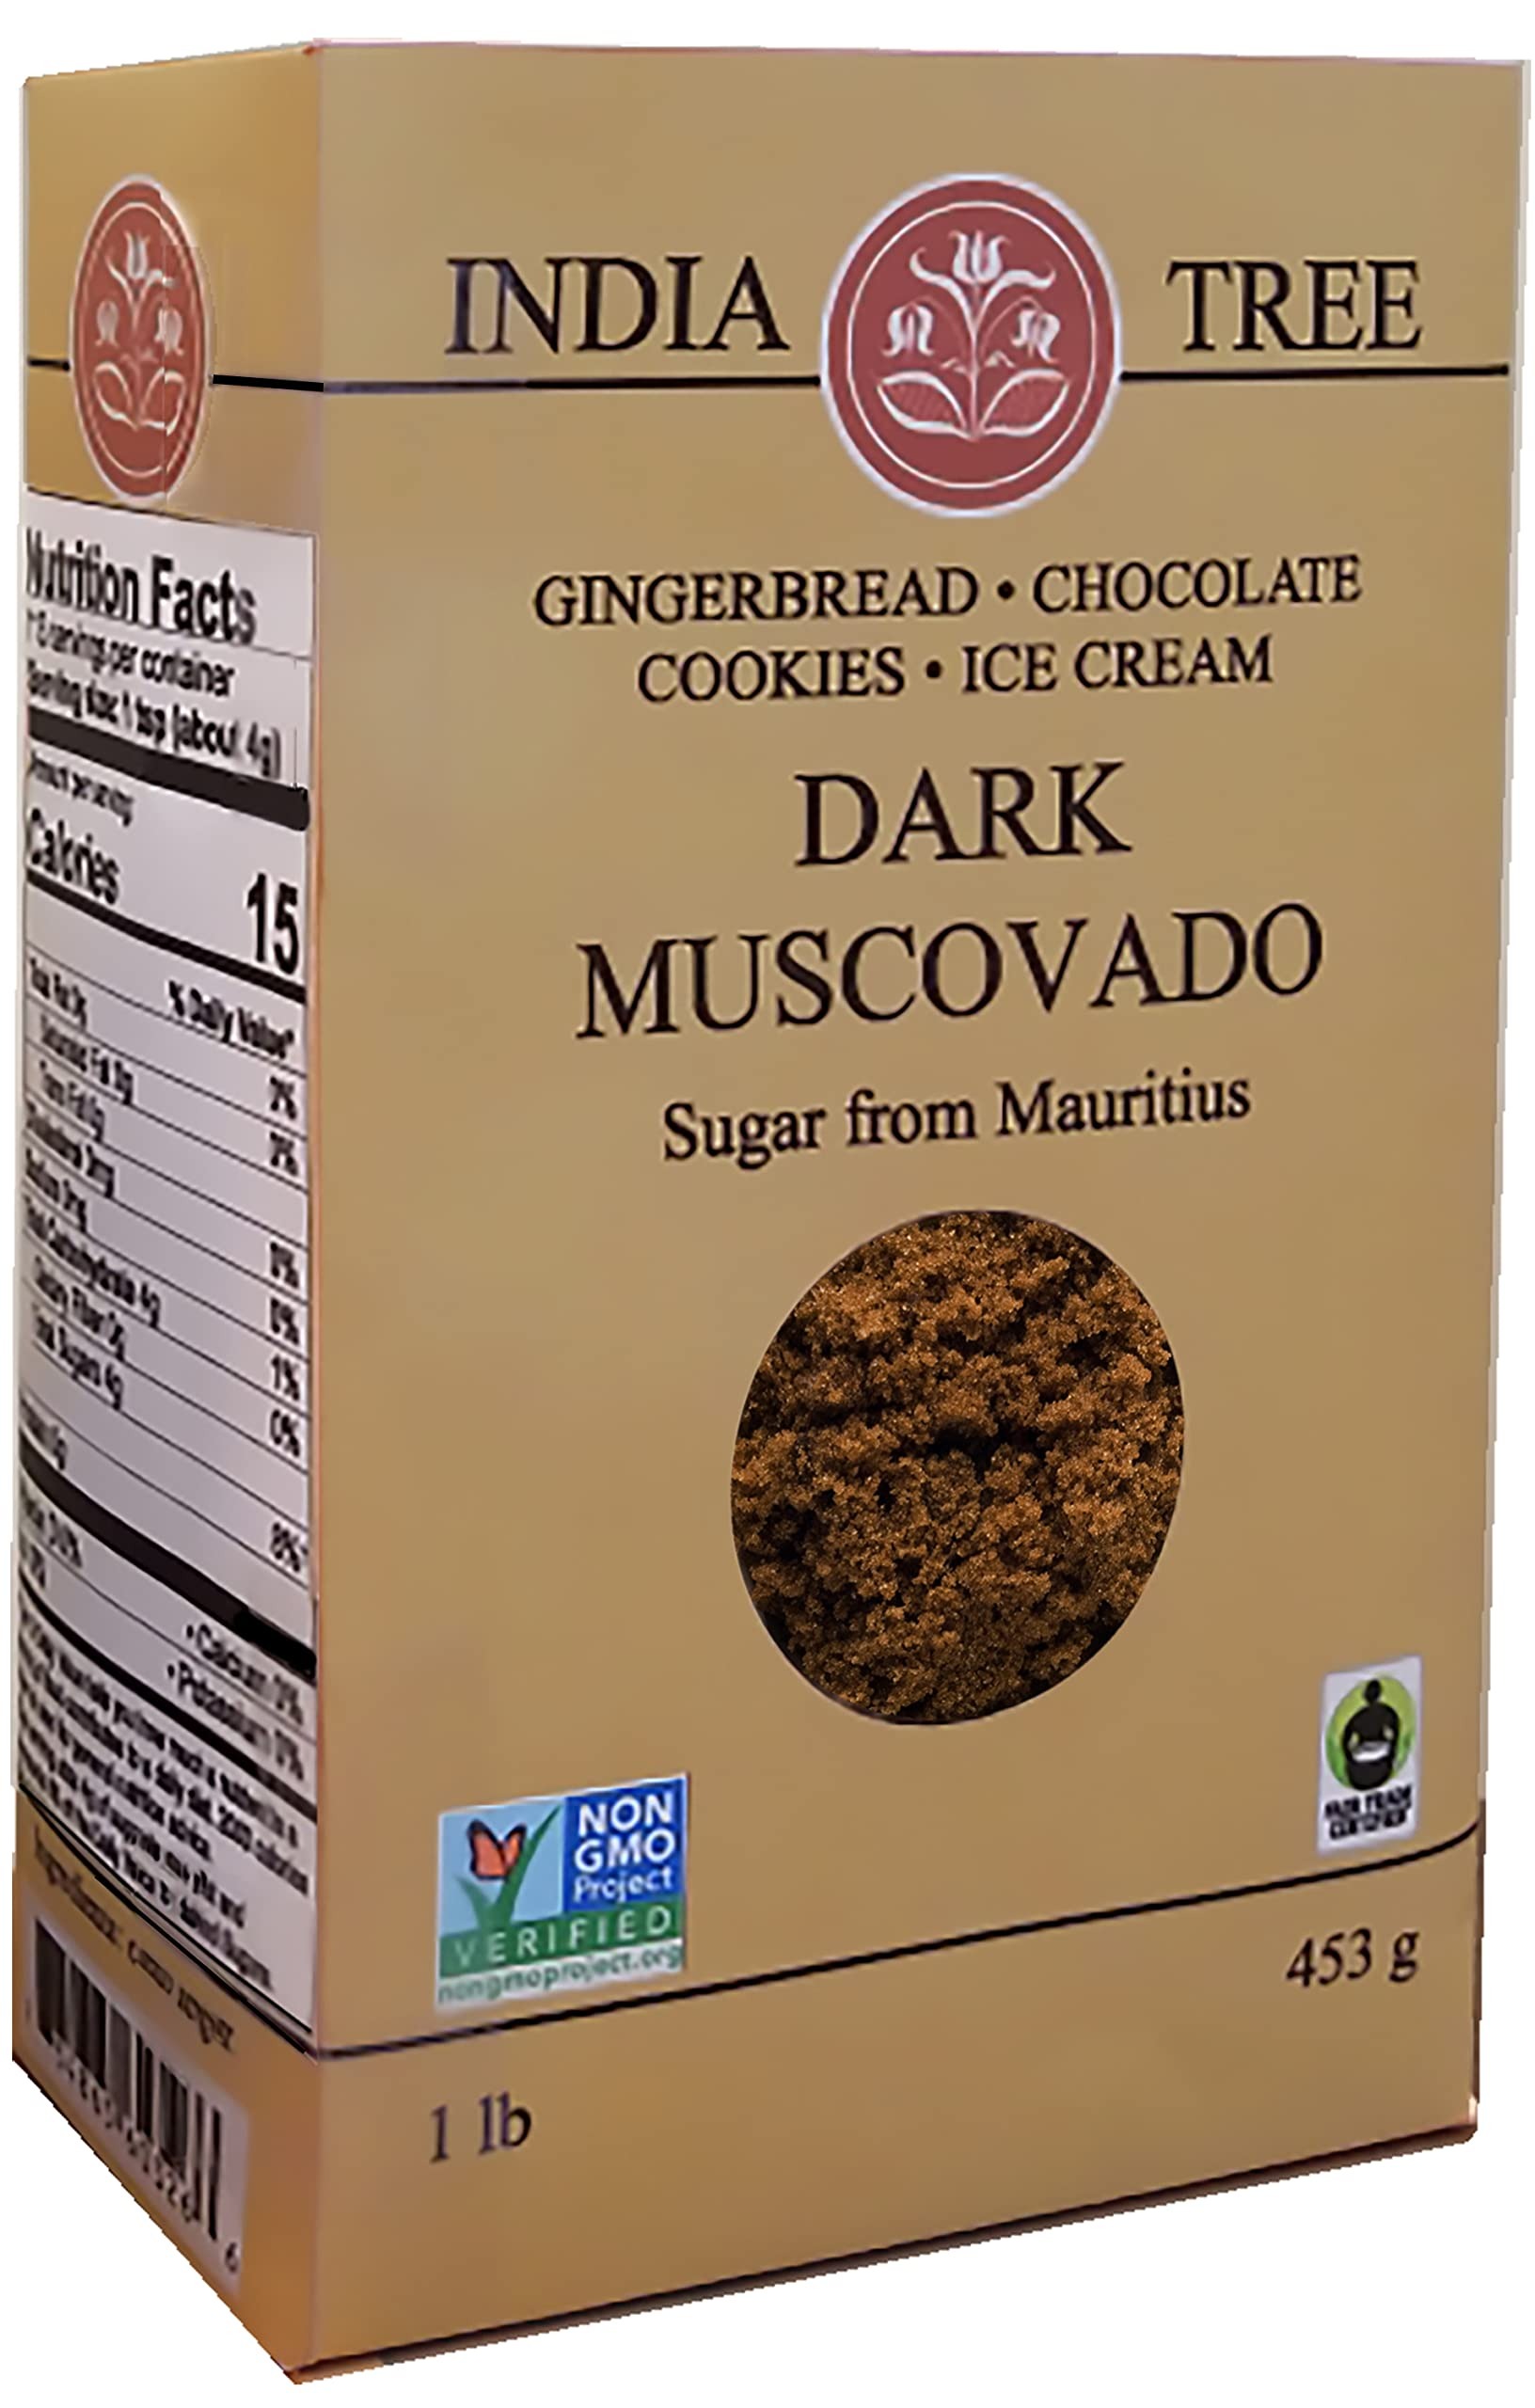
Item Name: India Tree Dark Muscovado Sugar, 1 Pound Box, Unrefined Brown Baking Sugar with Rich Molasses Flavor, Perfect for Gingerbread, Coffee, and Chocolate Cakes
Bullet Point 1: If the sugar hardens, place it in a bowl and cover the bowl with a wet cloth until the sugar softens again
Bullet Point 2: Elevate your recipes with the finest quality sugar imported from Mauritius - India Tree Dark Muscovado Sugar. Its fine, moist texture and high molasses content create a luxurious taste that pairs wonderfully with rich flavors.
Bullet Point 3: Enhance your culinary creations with India Tree Dark Muscovado Sugar. Substitute it for dark brown sugar in your favorite recipes to unlock a world of delicious possibilities. Savor the lingering richness it brings to your baking endeavors.
Bullet Point 4: Quality Ingredients for Creative Cooks: India Tree offers an exciting assortment of cooking and baking ingredients; Ranging from pantry staples like sugar to fabulous colored sugar sprinkles, sugar cubes and vegetable dyes
Bullet Point 5: Make India Tree your go-to shop for Decorative sprinkles, confetti, colored sugar and baking sugar; We also carry a wide array of savory seasonings, all created to chef-level standards with attractive minimalist packaging
Bullet Point 6: India Tree Dark Muscovado Sugar from the African island of Mauritius has a fine, moist texture, a high molasses content
Bullet Point 7: The strong lingering flavor goes well with other rich flavors - as in gingerbread, coffee, chocolate cakes and fudge
Bullet Point 8: For a more robust flavor with your favorite recipes, use in place of dark brown sugar
Bullet Point 9: India Tree Dark Muscovado Sugar takes its flavor and color from the sugar cane juice from which it is made
Bullet Point 10: Sugar milled in Mauritius is particularly special because it retains much of the flavor of the cane grown on soil rich with volcanic ash
Value: 16.0
Unit: Ounce

Price: 14.99